Gonzalo Fernández de Córdoba

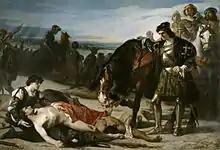
Gonzalo Fernández de Córdoba gazes upon d'Armagnac's lifeless body at the Battle of Cerignola, by Casado del Alisal, 1866

When his army was adequately reinforced, Fernández de Córdoba engaged the French on 28 April 1503 at the Battle of Cerignola where 6,000 Spanish troops faced a French army of 10,000. Gonzalo formed his infantry into units called "coronelías" with pikemen tightly packed in the center and arquebusiers and swordsmen on the flanks. The French unsuccessfully attacked the front and were assailed by gunfire coming from the flanks. The French commander, the Louis d'Armagnac, Duke of Nemours, was killed early in the battle. After withstanding two French charges, Fernández de Córdoba, El Gran Capitán, went on the offensive and drove the French off the field. This was the first time in history that a battle had been won largely through the strength of firearms.